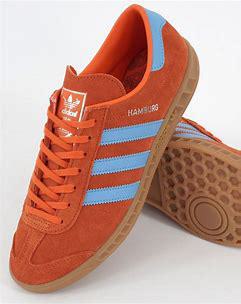
Brand: Adidas
Model: Hamburg